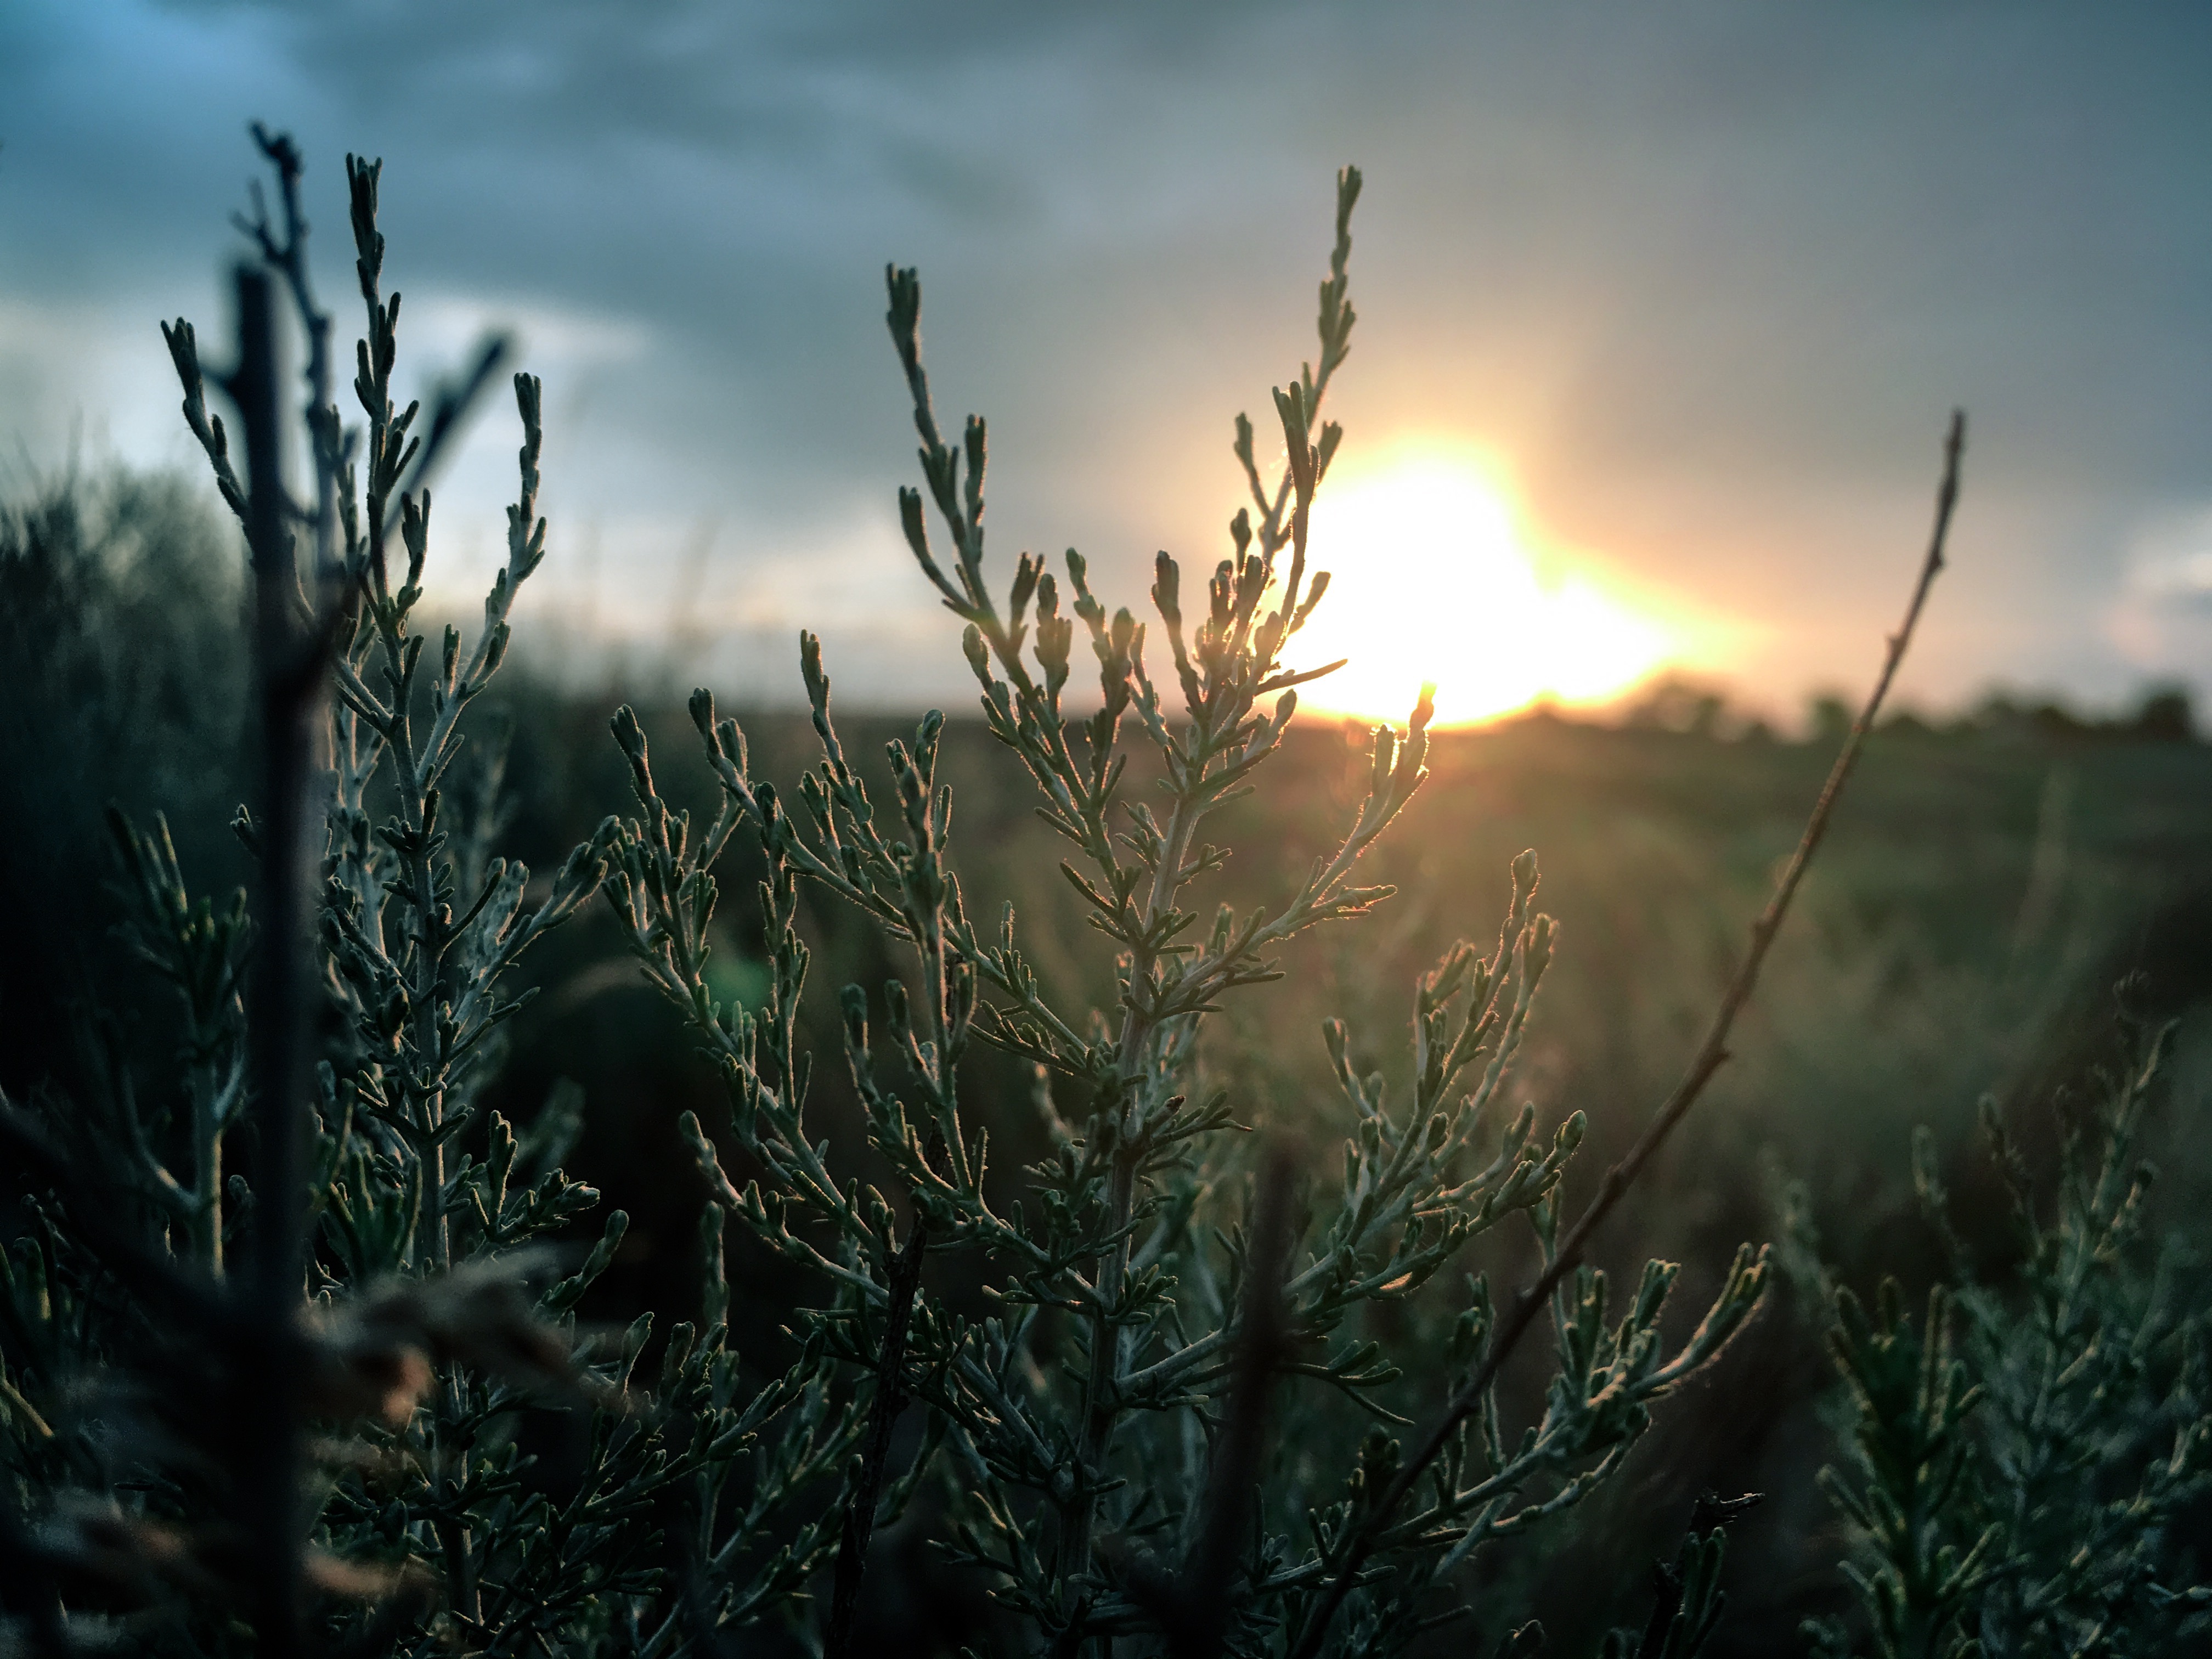
nature, sky, ecosystem, vegetation, atmosphere, morning, grass, sunlight, field, sun, grass family, evening, branch, dawn, ecoregion, prairie, tree, sunrise, landscape, computer wallpaper, cloud, moisture, commodity, shrubland